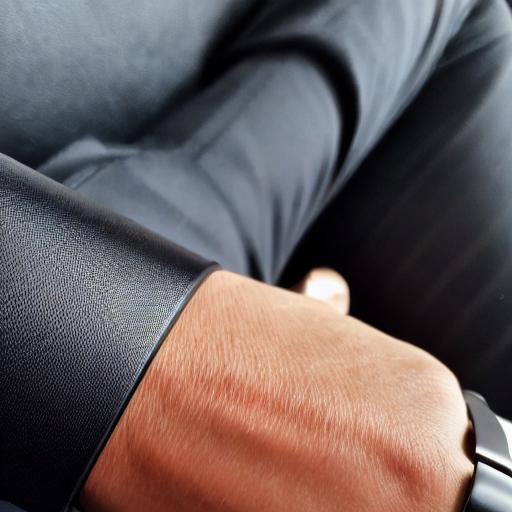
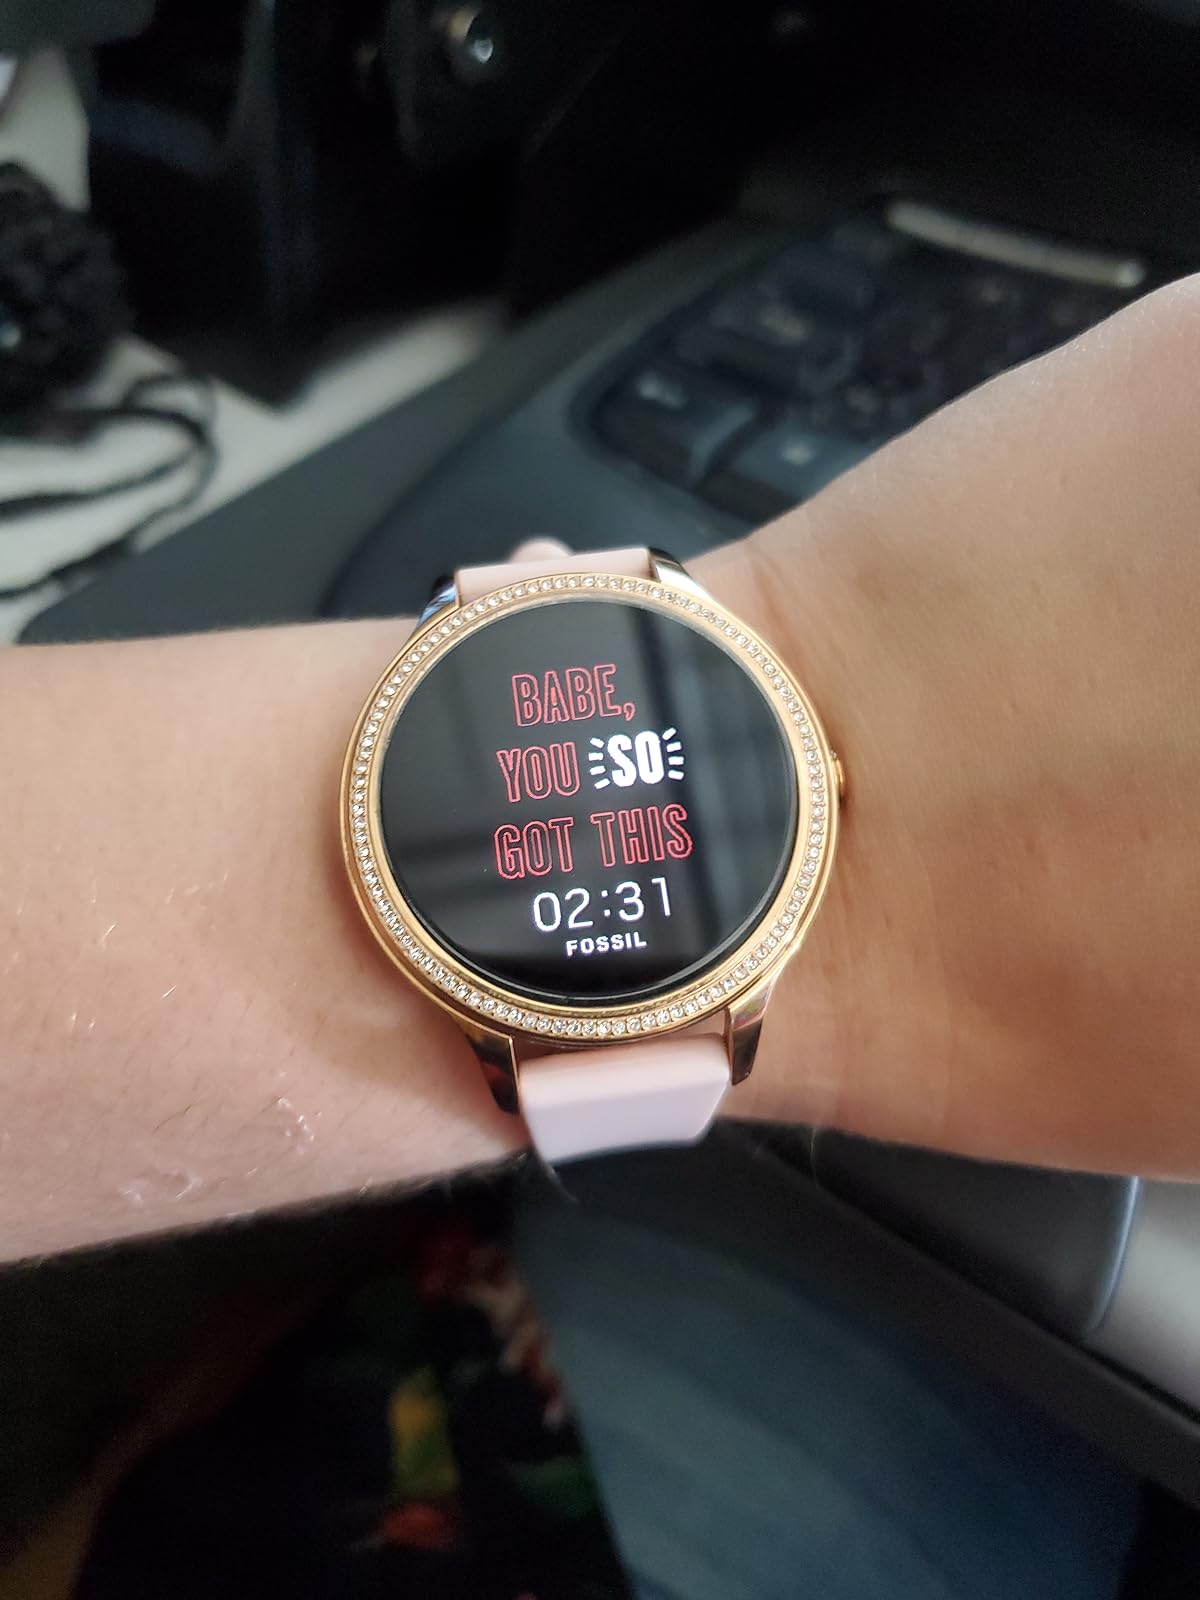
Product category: smartwatch
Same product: no